2014 FIFA World Cup qualification – UEFA Group B

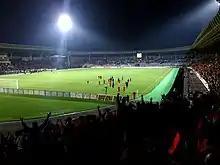
Armenia vs Bulgaria

The group winners, Italy, qualified directly for the 2014 FIFA World Cup. Denmark finished runners-up but were ranked as the poorest of the nine group runners-up and so did not advance to the play-offs.